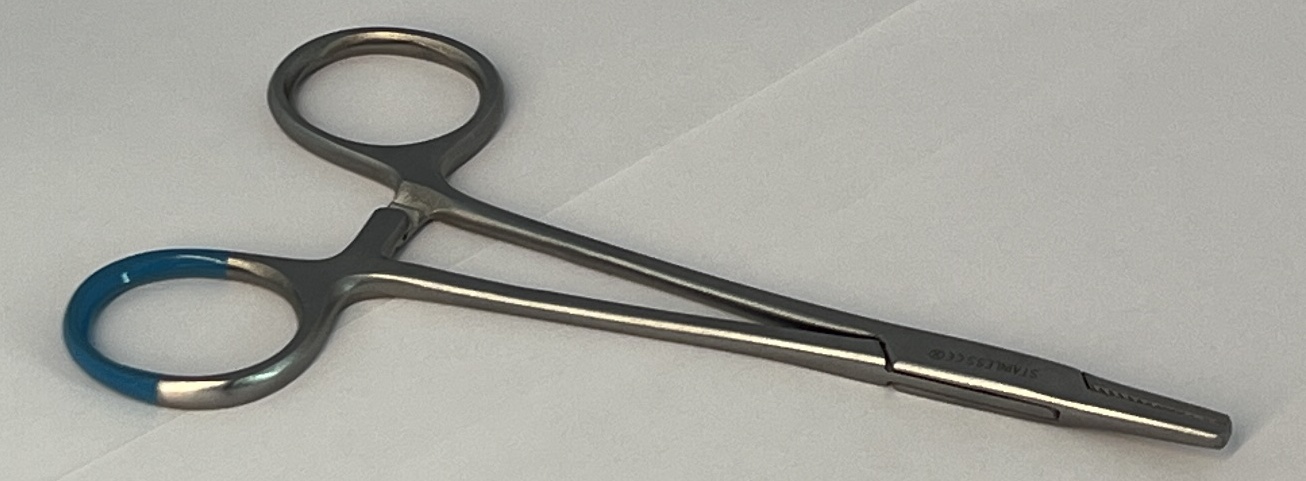
Hinged instrument state: closed